István Cave

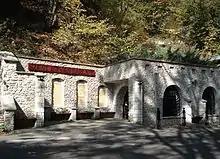
The cave entrance

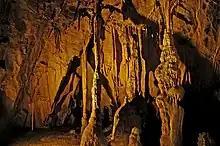
Columns in the cave

The István Cave ("St. Stephen's Cave") is a limestone cave in Miskolc-Lillafüred, Northern Hungary.